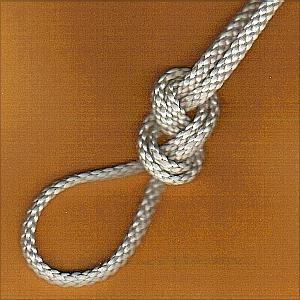
Le nœud en double huit, ou nœud en huit de plein poing est un nœud de boucle qui peut être réalisé en milieu de corde. Il est très utilisé en escalade et en spéléologie, car il est sûr, simple à apprendre et facile à vérifier visuellement.